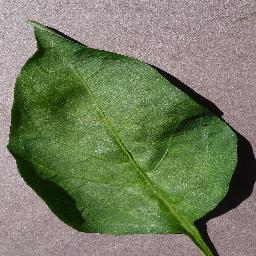
Label: Pepper,_bell___healthy